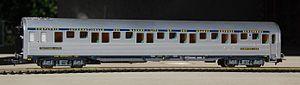
Voiture-lits type P gérance Belgique. Modèle réduit LS Models.